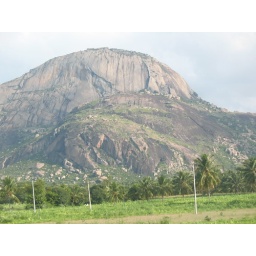
This is the largest manolithic rock hill in asia. The hill is formed by a single rock.